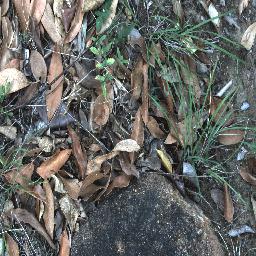
Label: negative